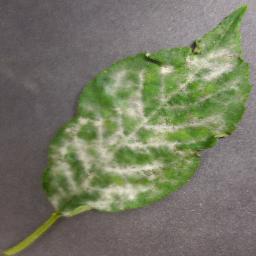
Label: Cherry___Powdery_mildew